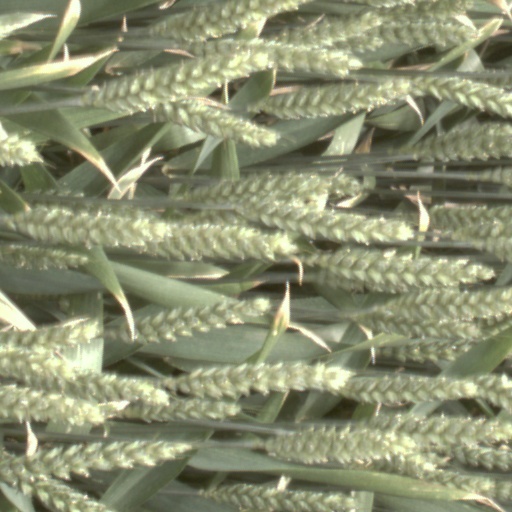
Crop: wheat